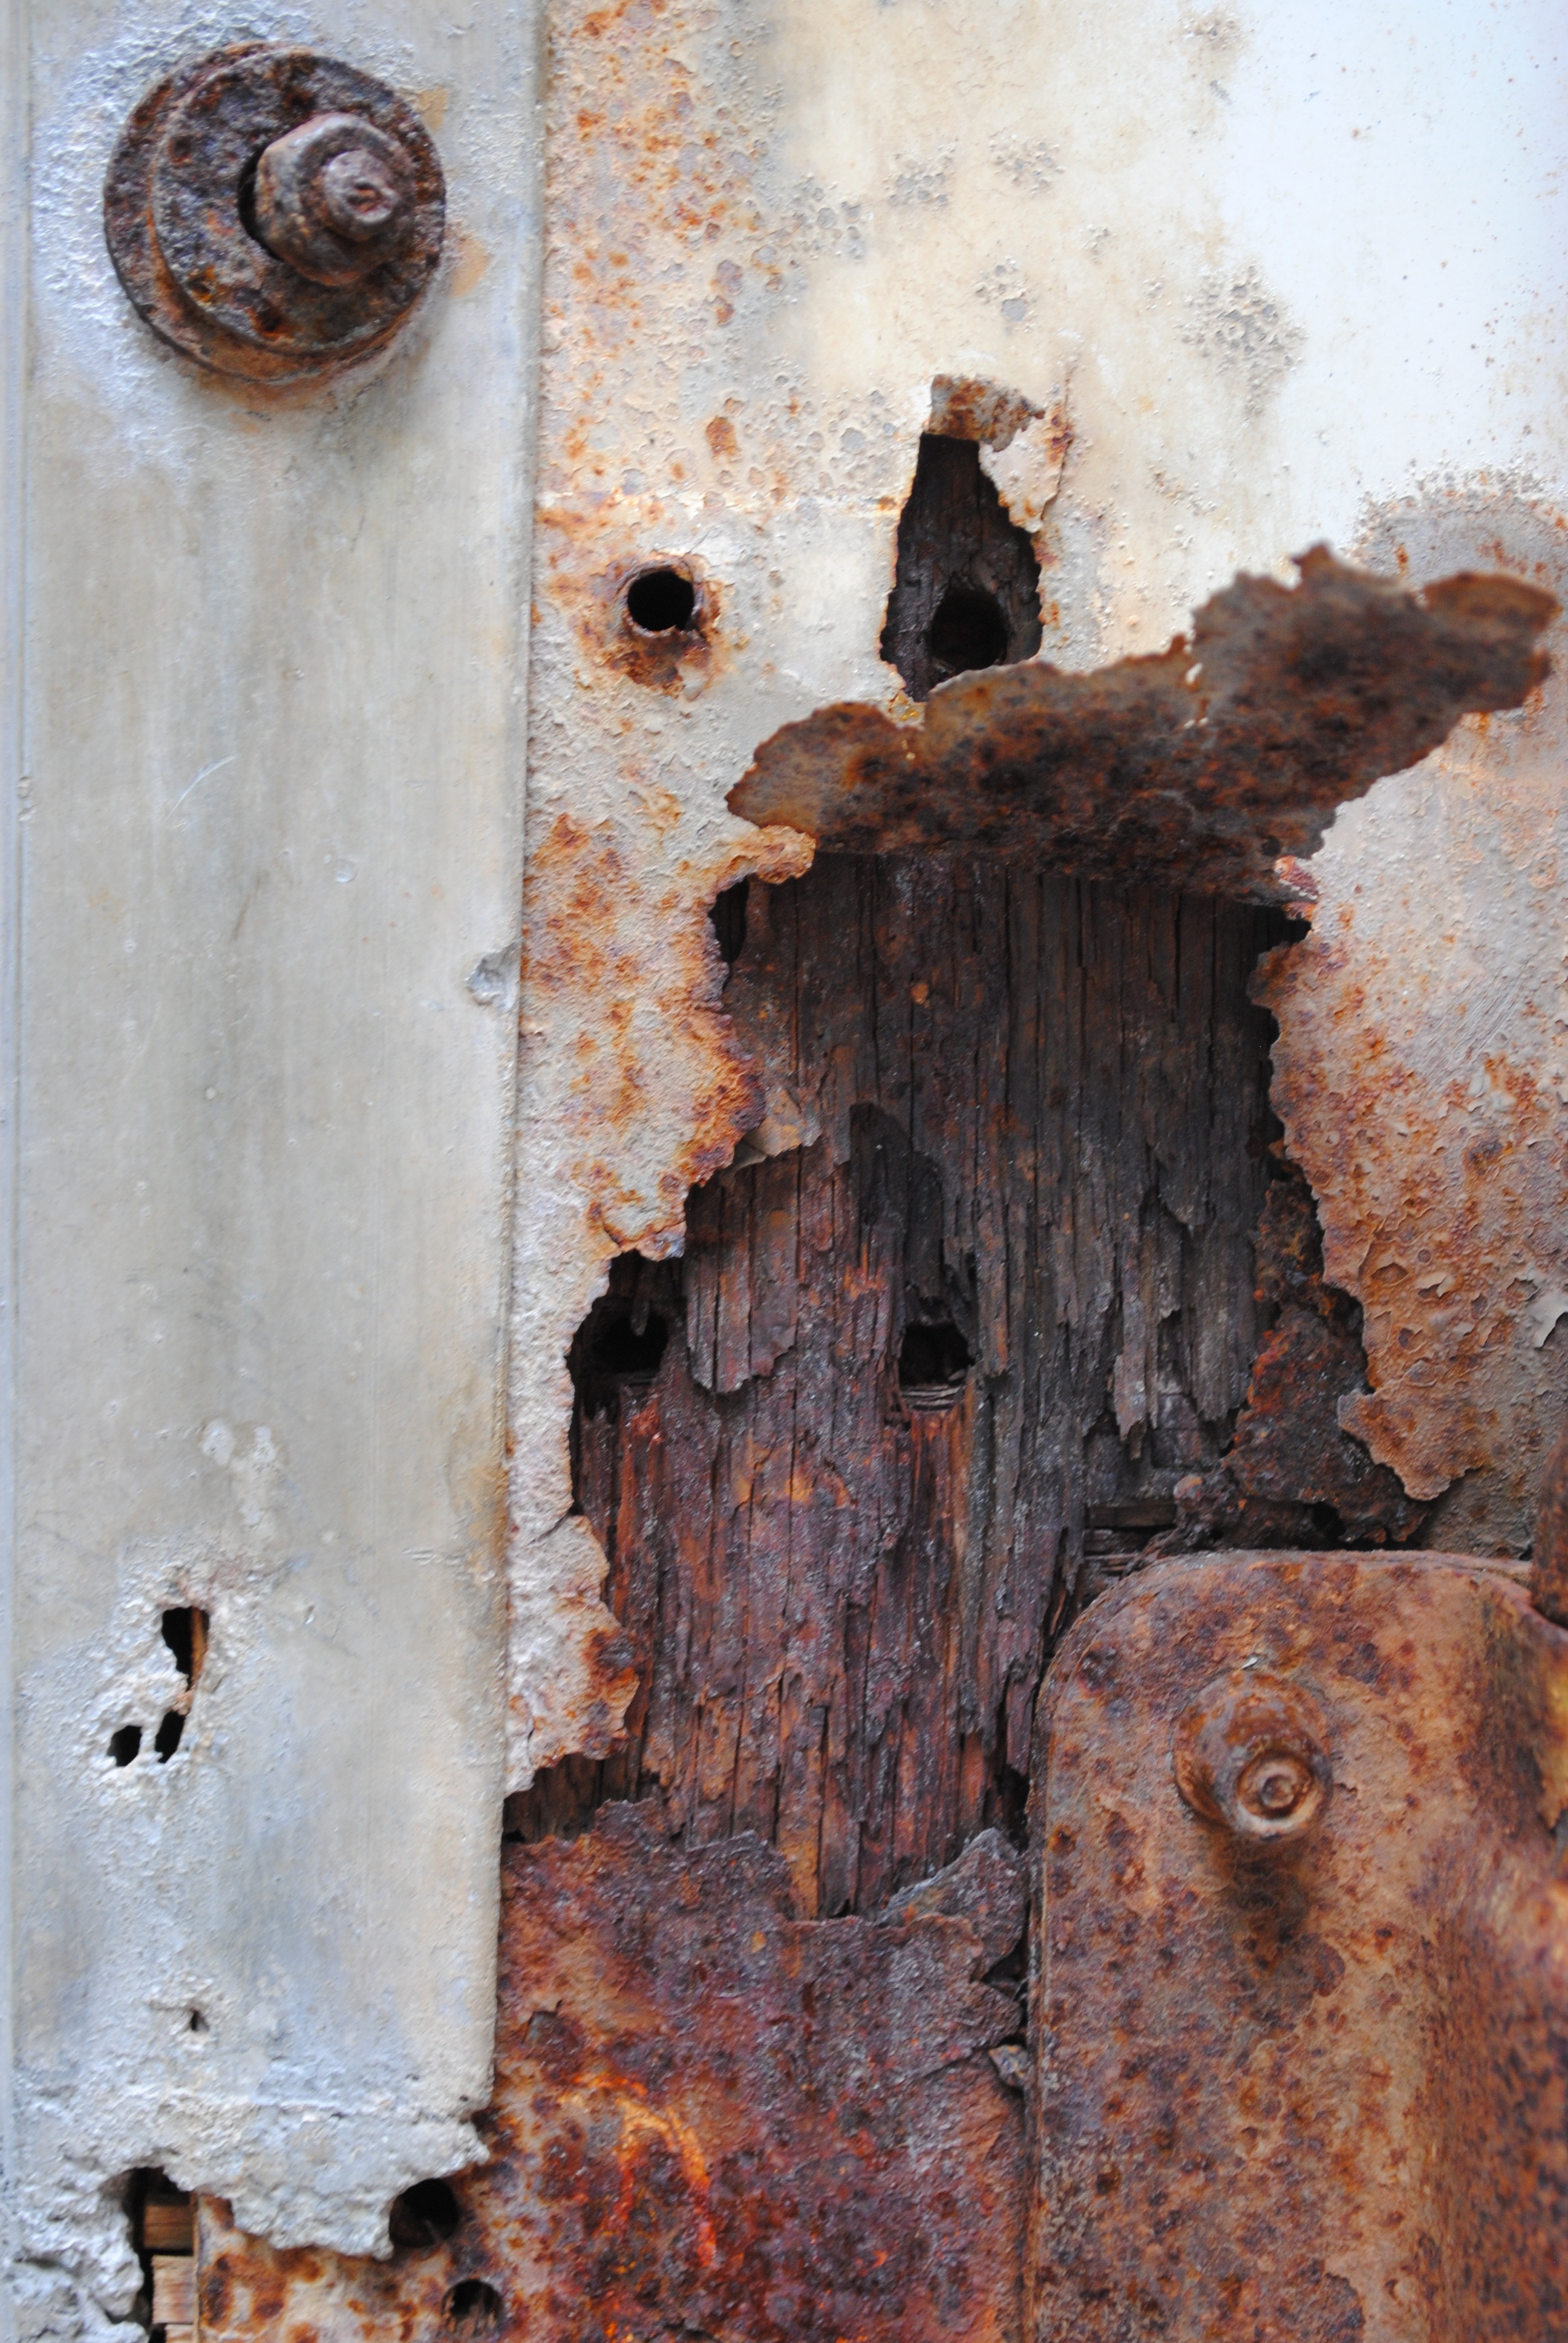
tree, wood, white, texture, leaf, window, wall, rust, color, brown, material, painting, peeling paint, art, carving, ancient history